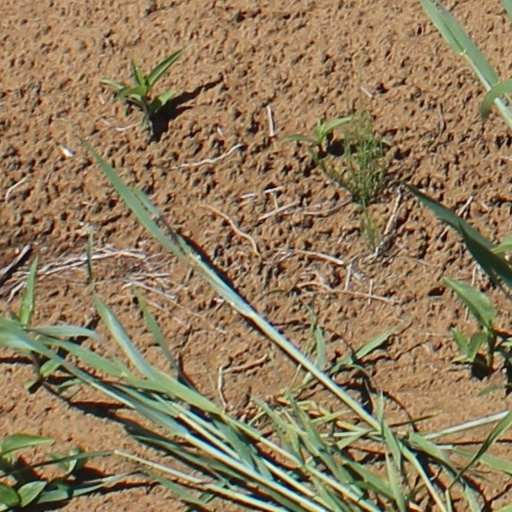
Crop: wheat